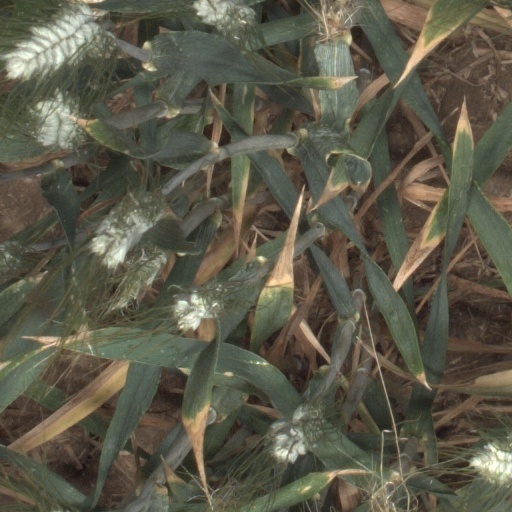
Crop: wheat